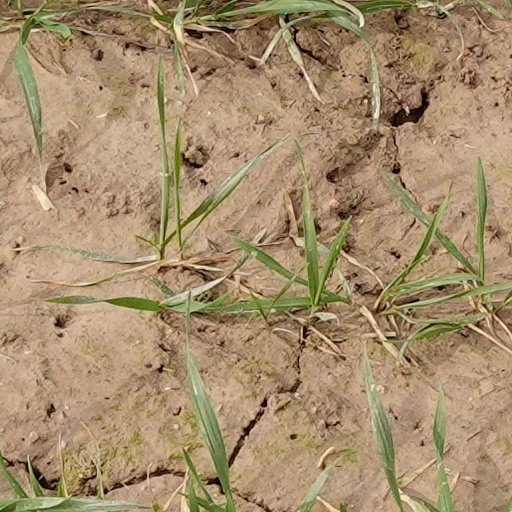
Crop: wheat